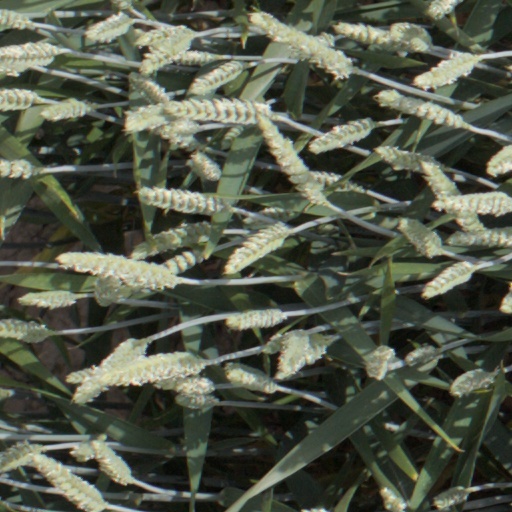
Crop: wheat